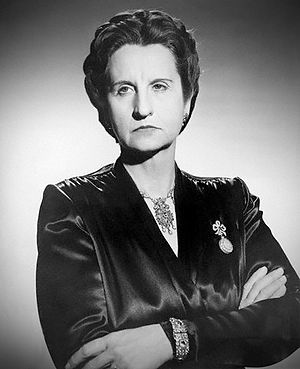
Hope Emerson
Hope Emerson var en amerikansk sanger og skuespiller.